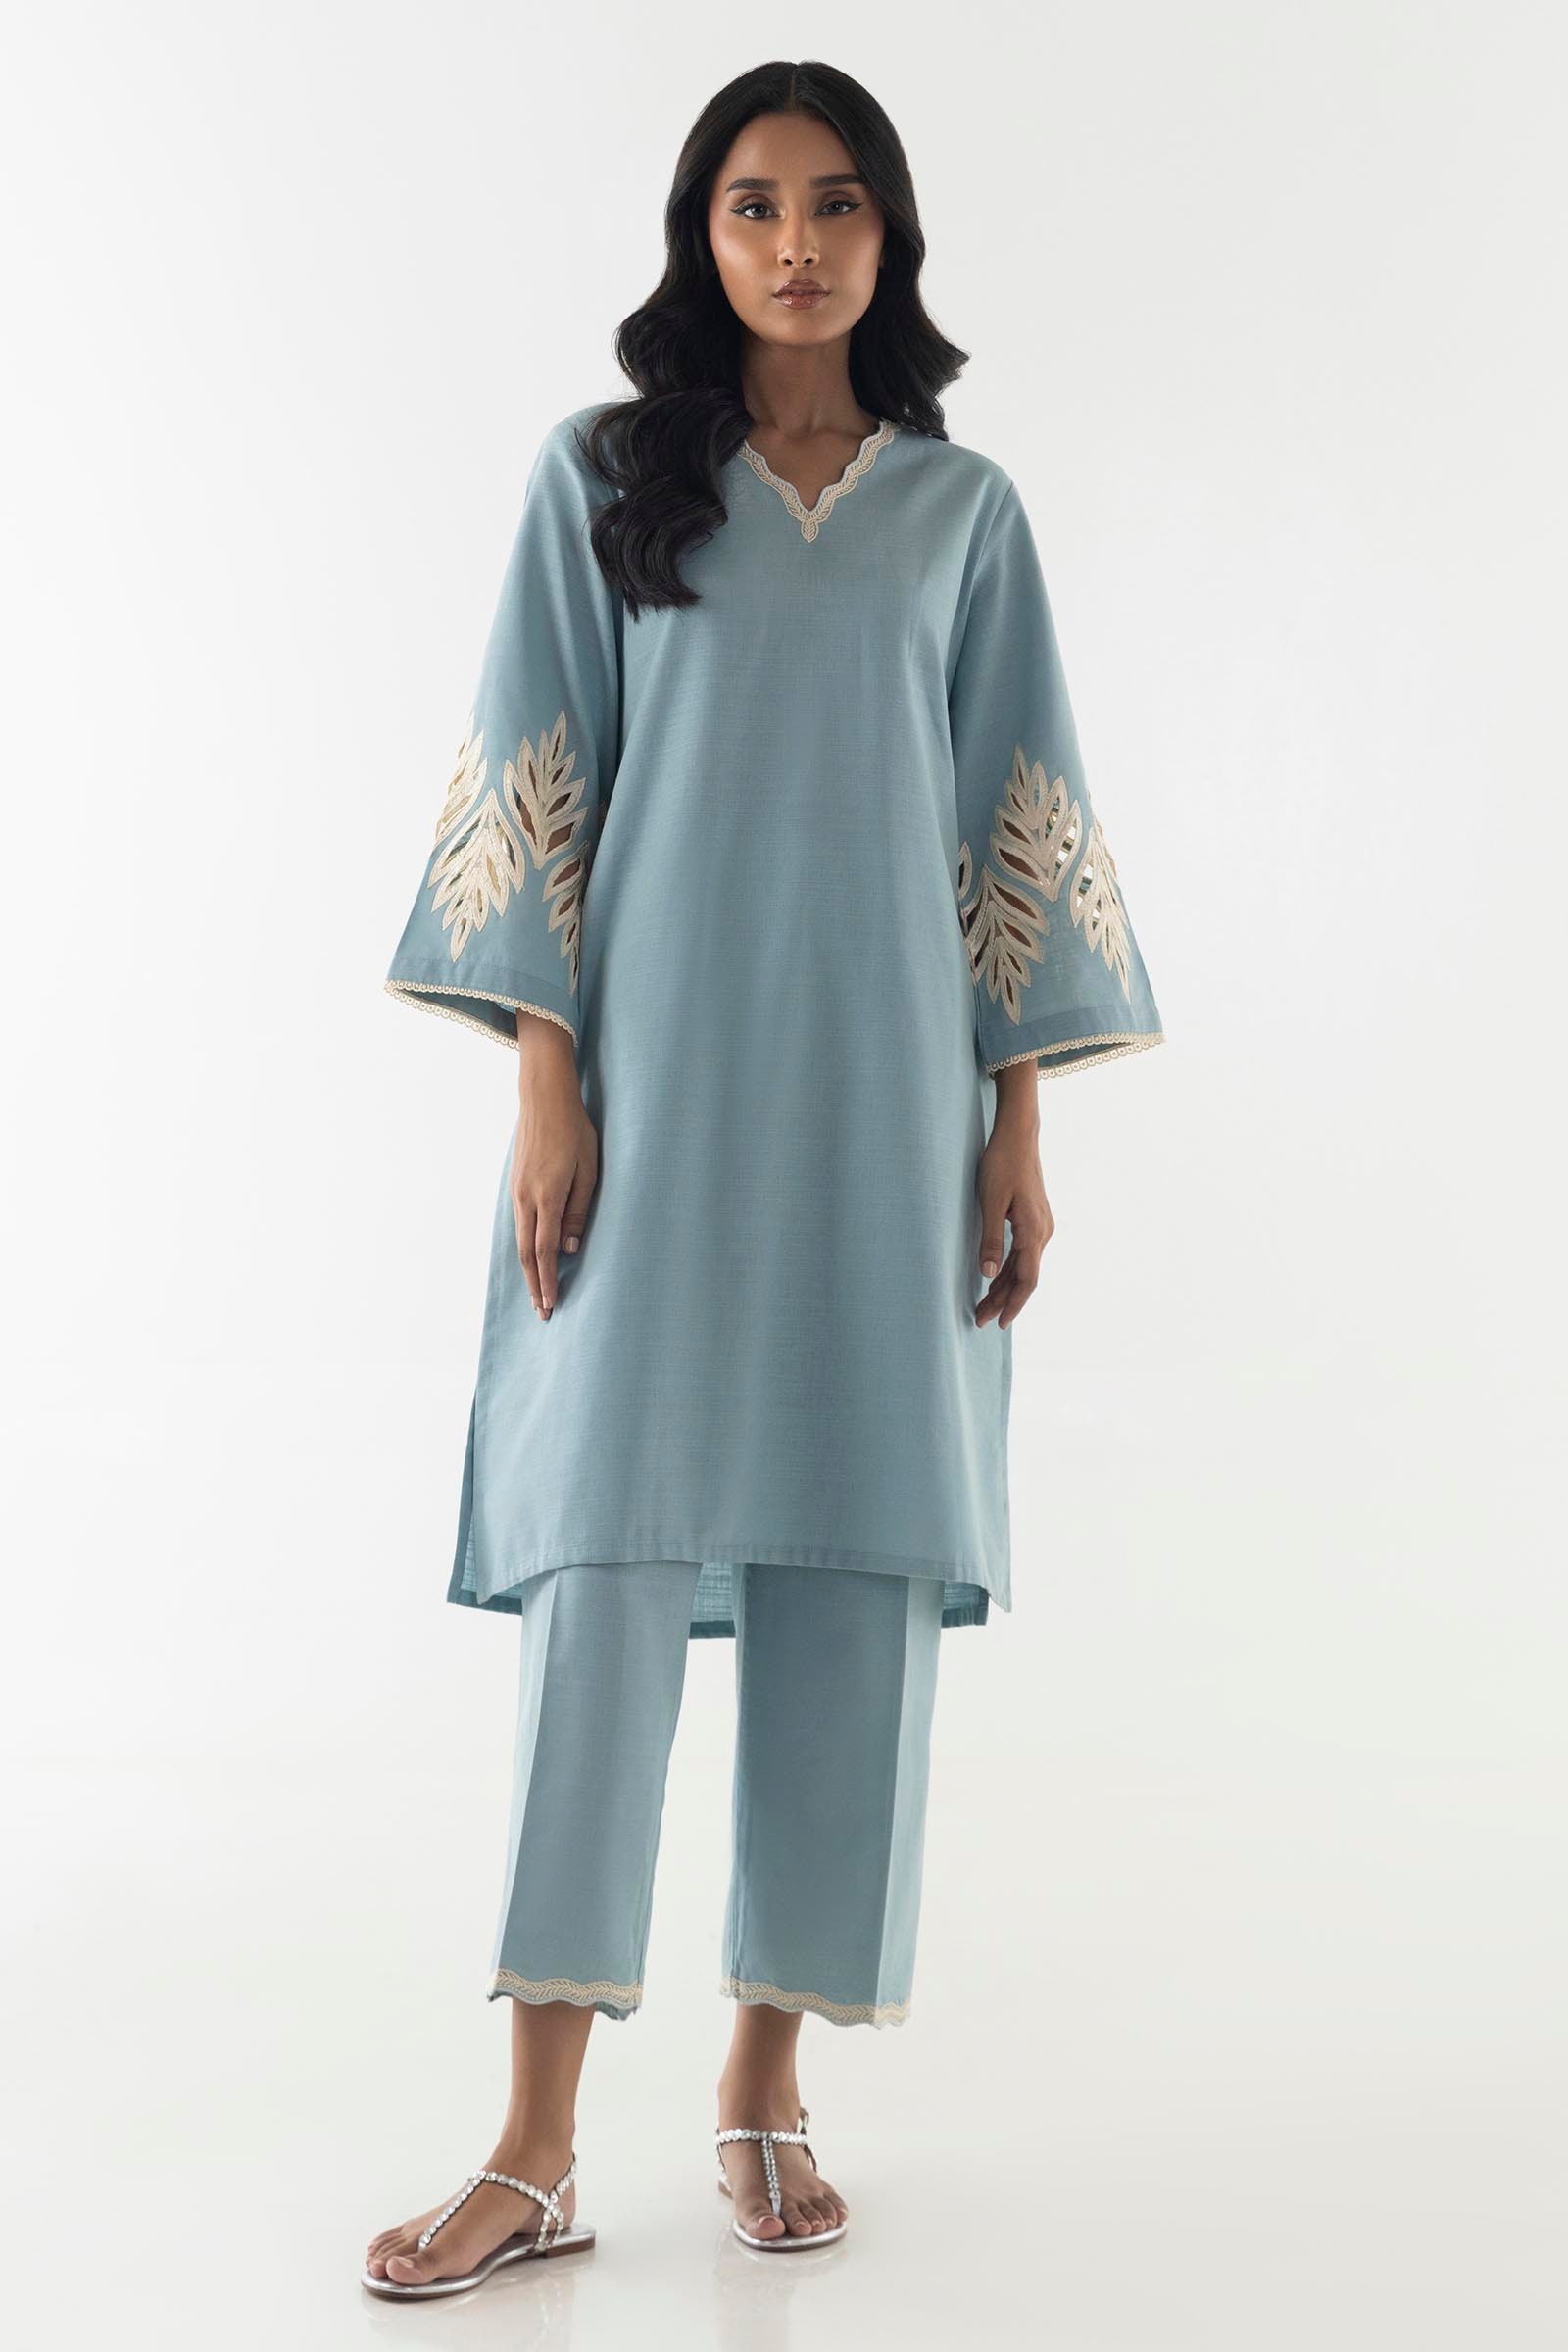
blue gold embroidered tunic